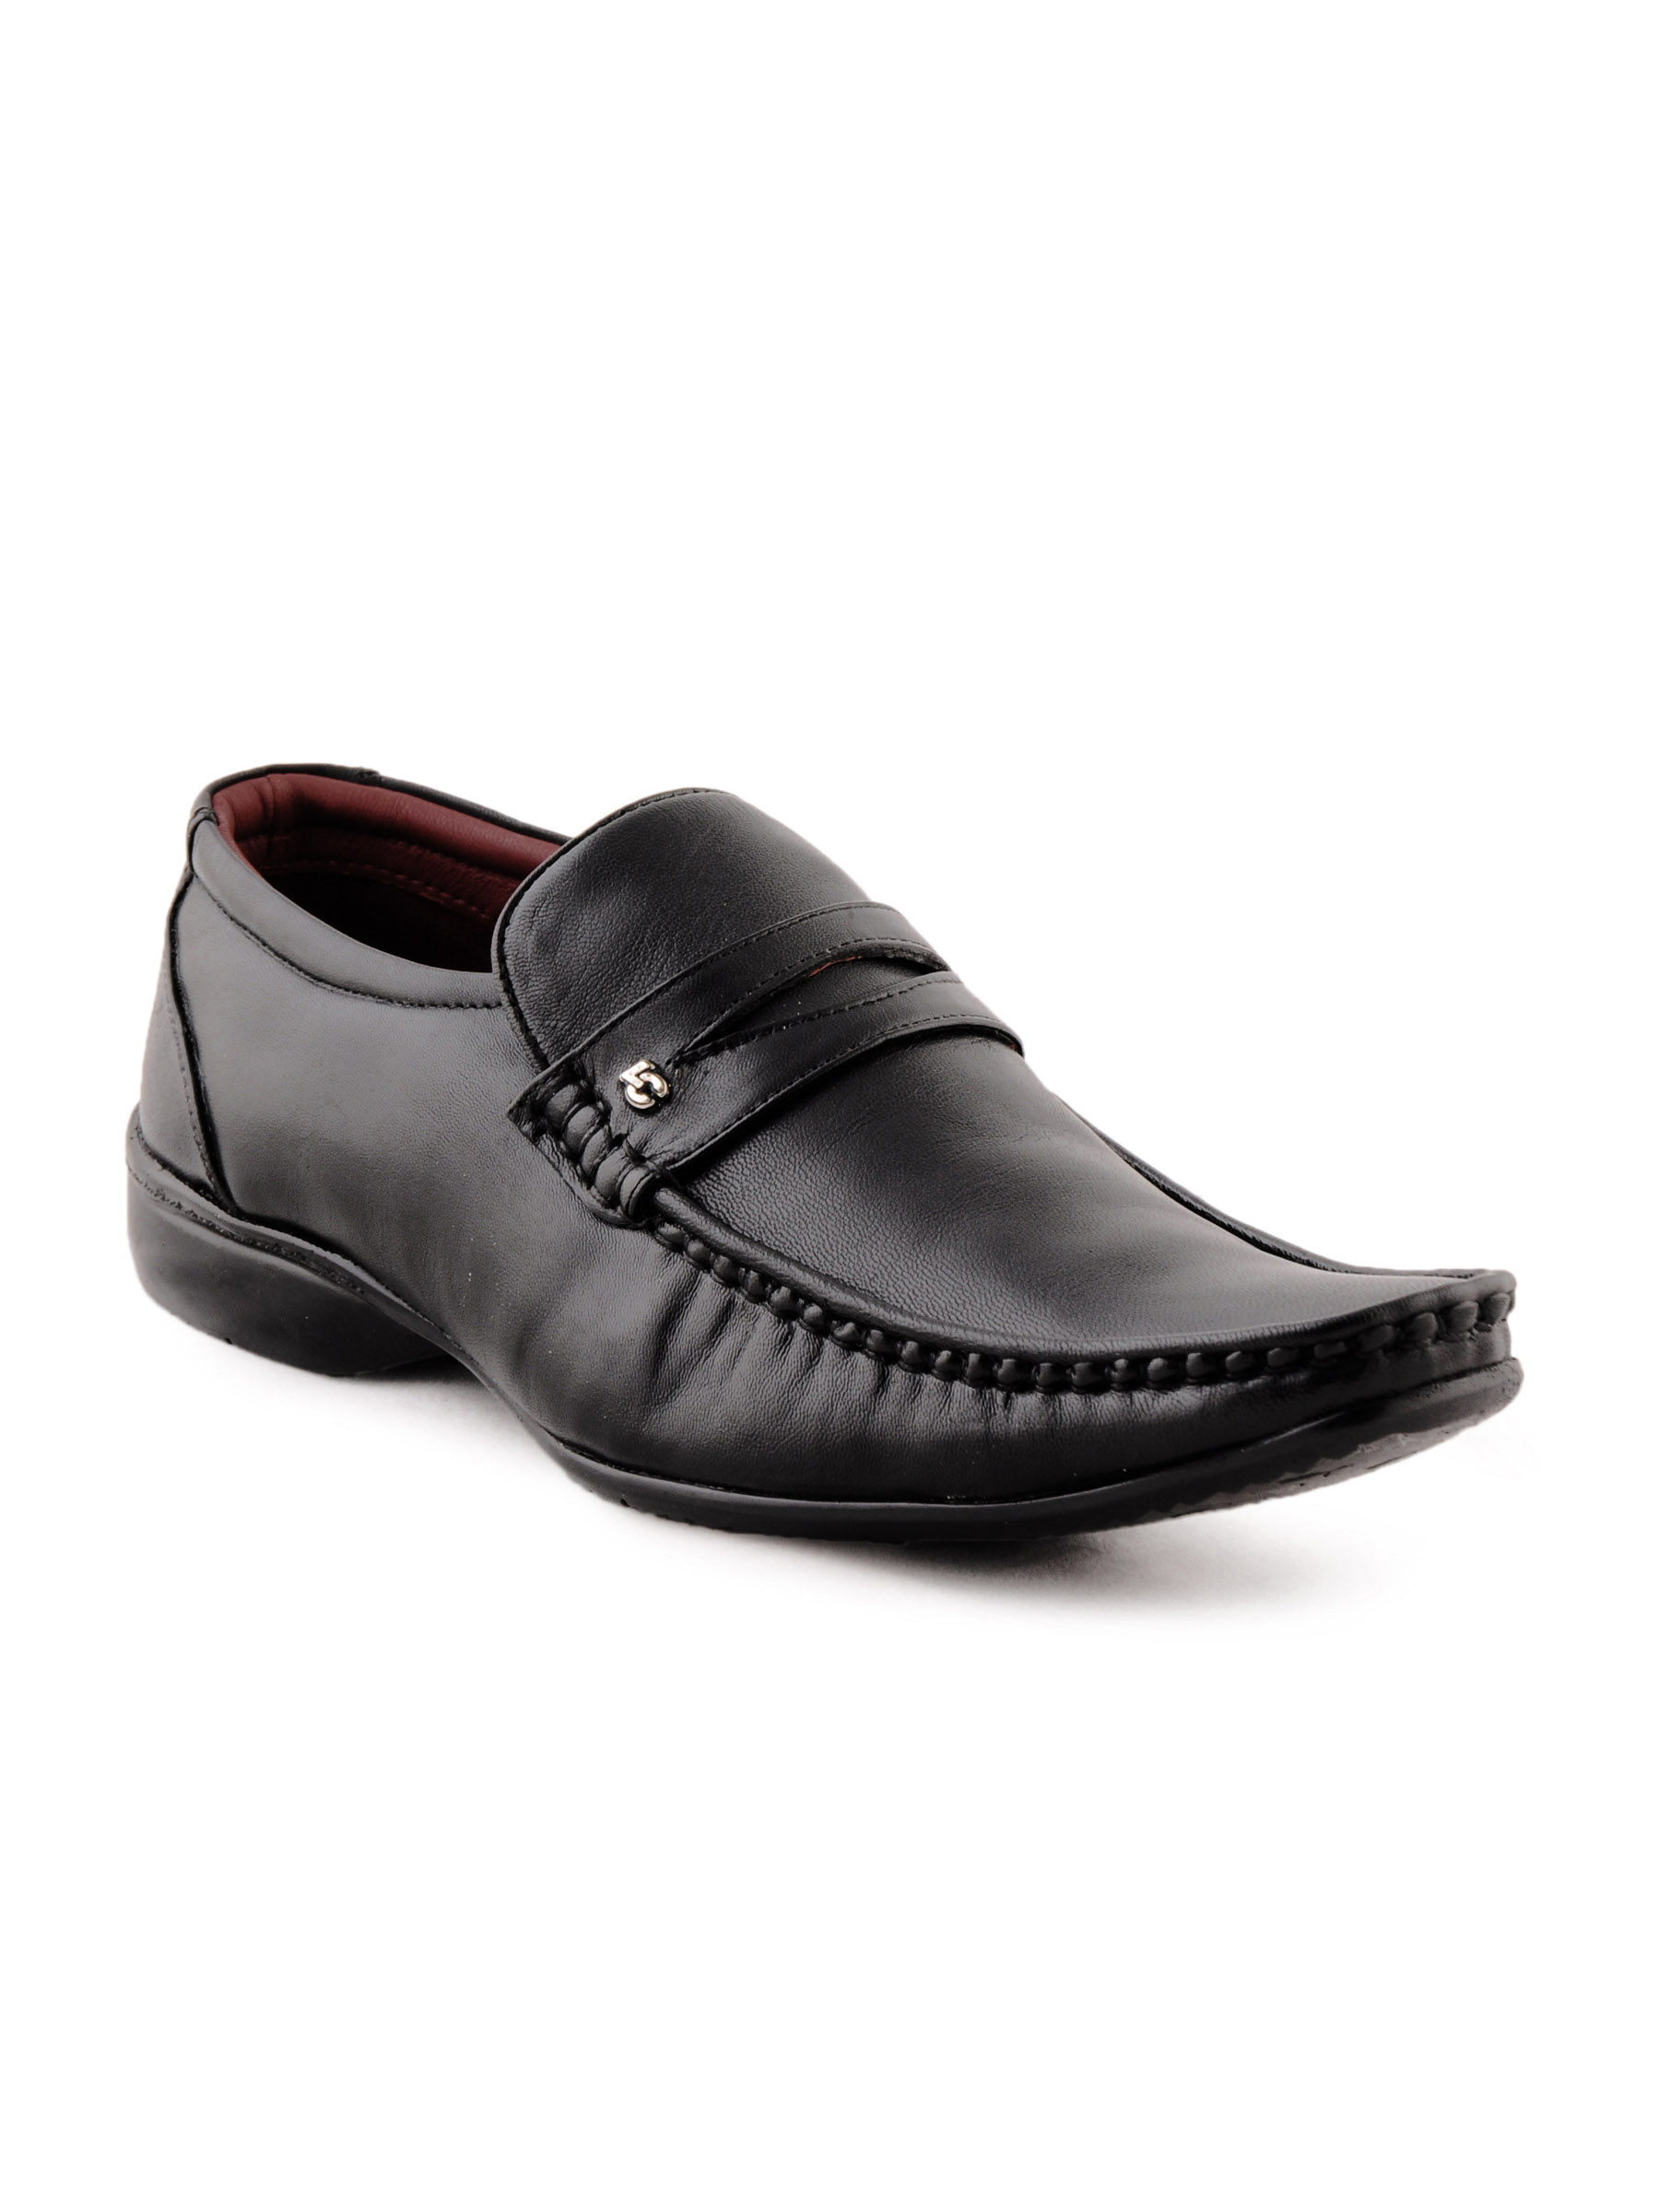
Lee Cooper Men Formal Black Shoes
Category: Footwear / Shoes / Formal Shoes
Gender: Men
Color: Black
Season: Fall 2012
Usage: Formal